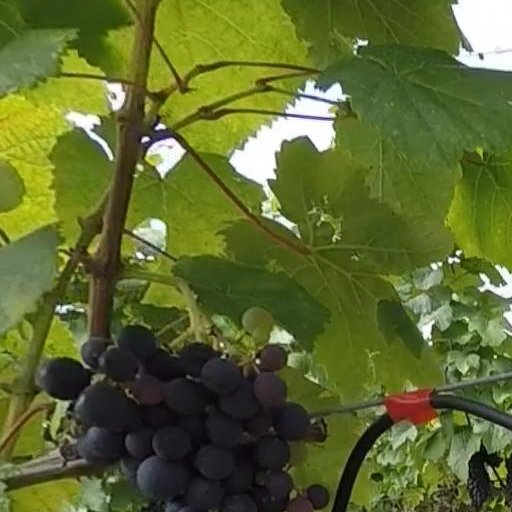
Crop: grape